Ilse valley

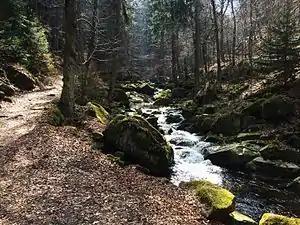
Ilse river

The Ilse valley is the ravine of the Ilse stream in the northern boundary of the Harz mountain range in Germany. Part of the Harz National Park, it runs from the town of Ilsenburg at the foot of the mountain range up to the source region near the summit of the Brocken massif, the highest mountain of the range. The scenic valley is a popular hiking area.